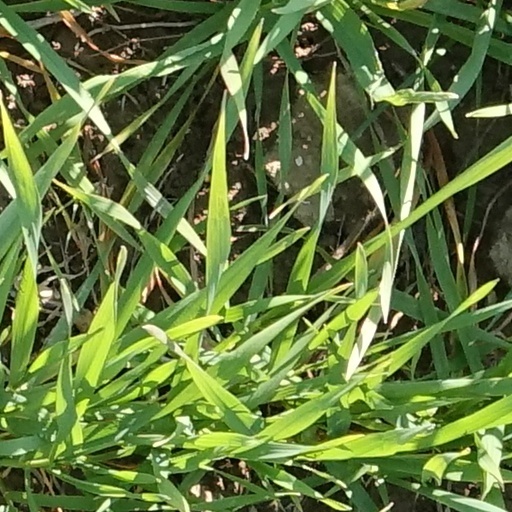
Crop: wheat